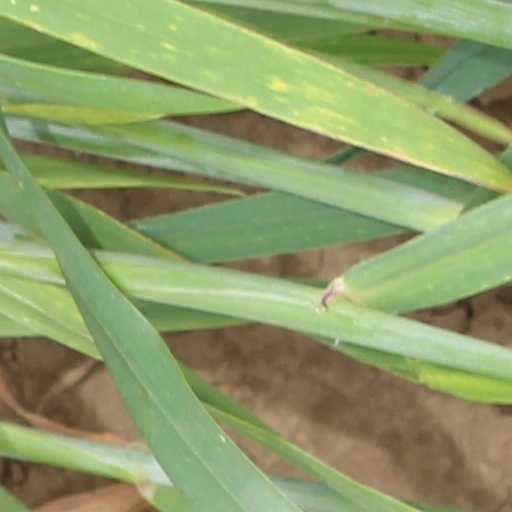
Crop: wheat